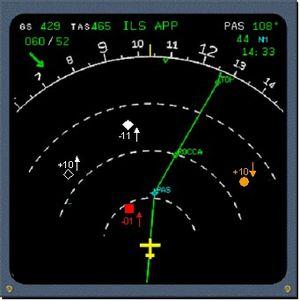
Le Traffic alert and Collision Avoidance System également appelé ACAS selon l'OACI, est un instrument de bord d'avion destiné à éviter les collisions en vol entre aéronefs. L'Organisation de l'aviation civile internationale le prescrit pour les avions de plus de 5 700 kg ainsi que pour ceux qui sont autorisés à transporter plus de 19 passagers. Le TCAS est un système actif, contrairement au PCAS qui est un système passif d'évitement de collision d'usage dans l'aviation générale, conçu en application de ces prescriptions.